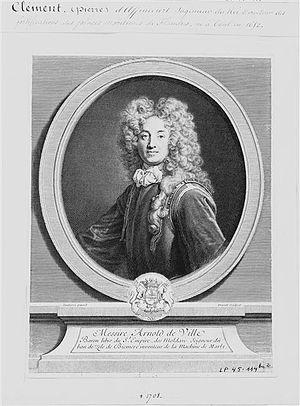
Arnold de Ville, né le 15 mai 1653 à Huy et mort le 22 février 1722 à Modave, est un bourgeois et entrepreneur liégeois. Il fut le promoteur, le maître d'œuvre du projet de la machine de Marly, pompe monumentale sur la Seine, construite par le charpentier liégeois Rennequin Sualem.